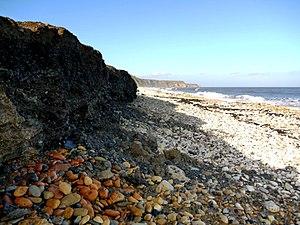
La notion de déchets miniers regroupe tous les types de déchets directement ou indirectement issus de l'exploitation minière, dans la mine elle-même, ou hors-de celle-ci. Ces déchets sont principalement :